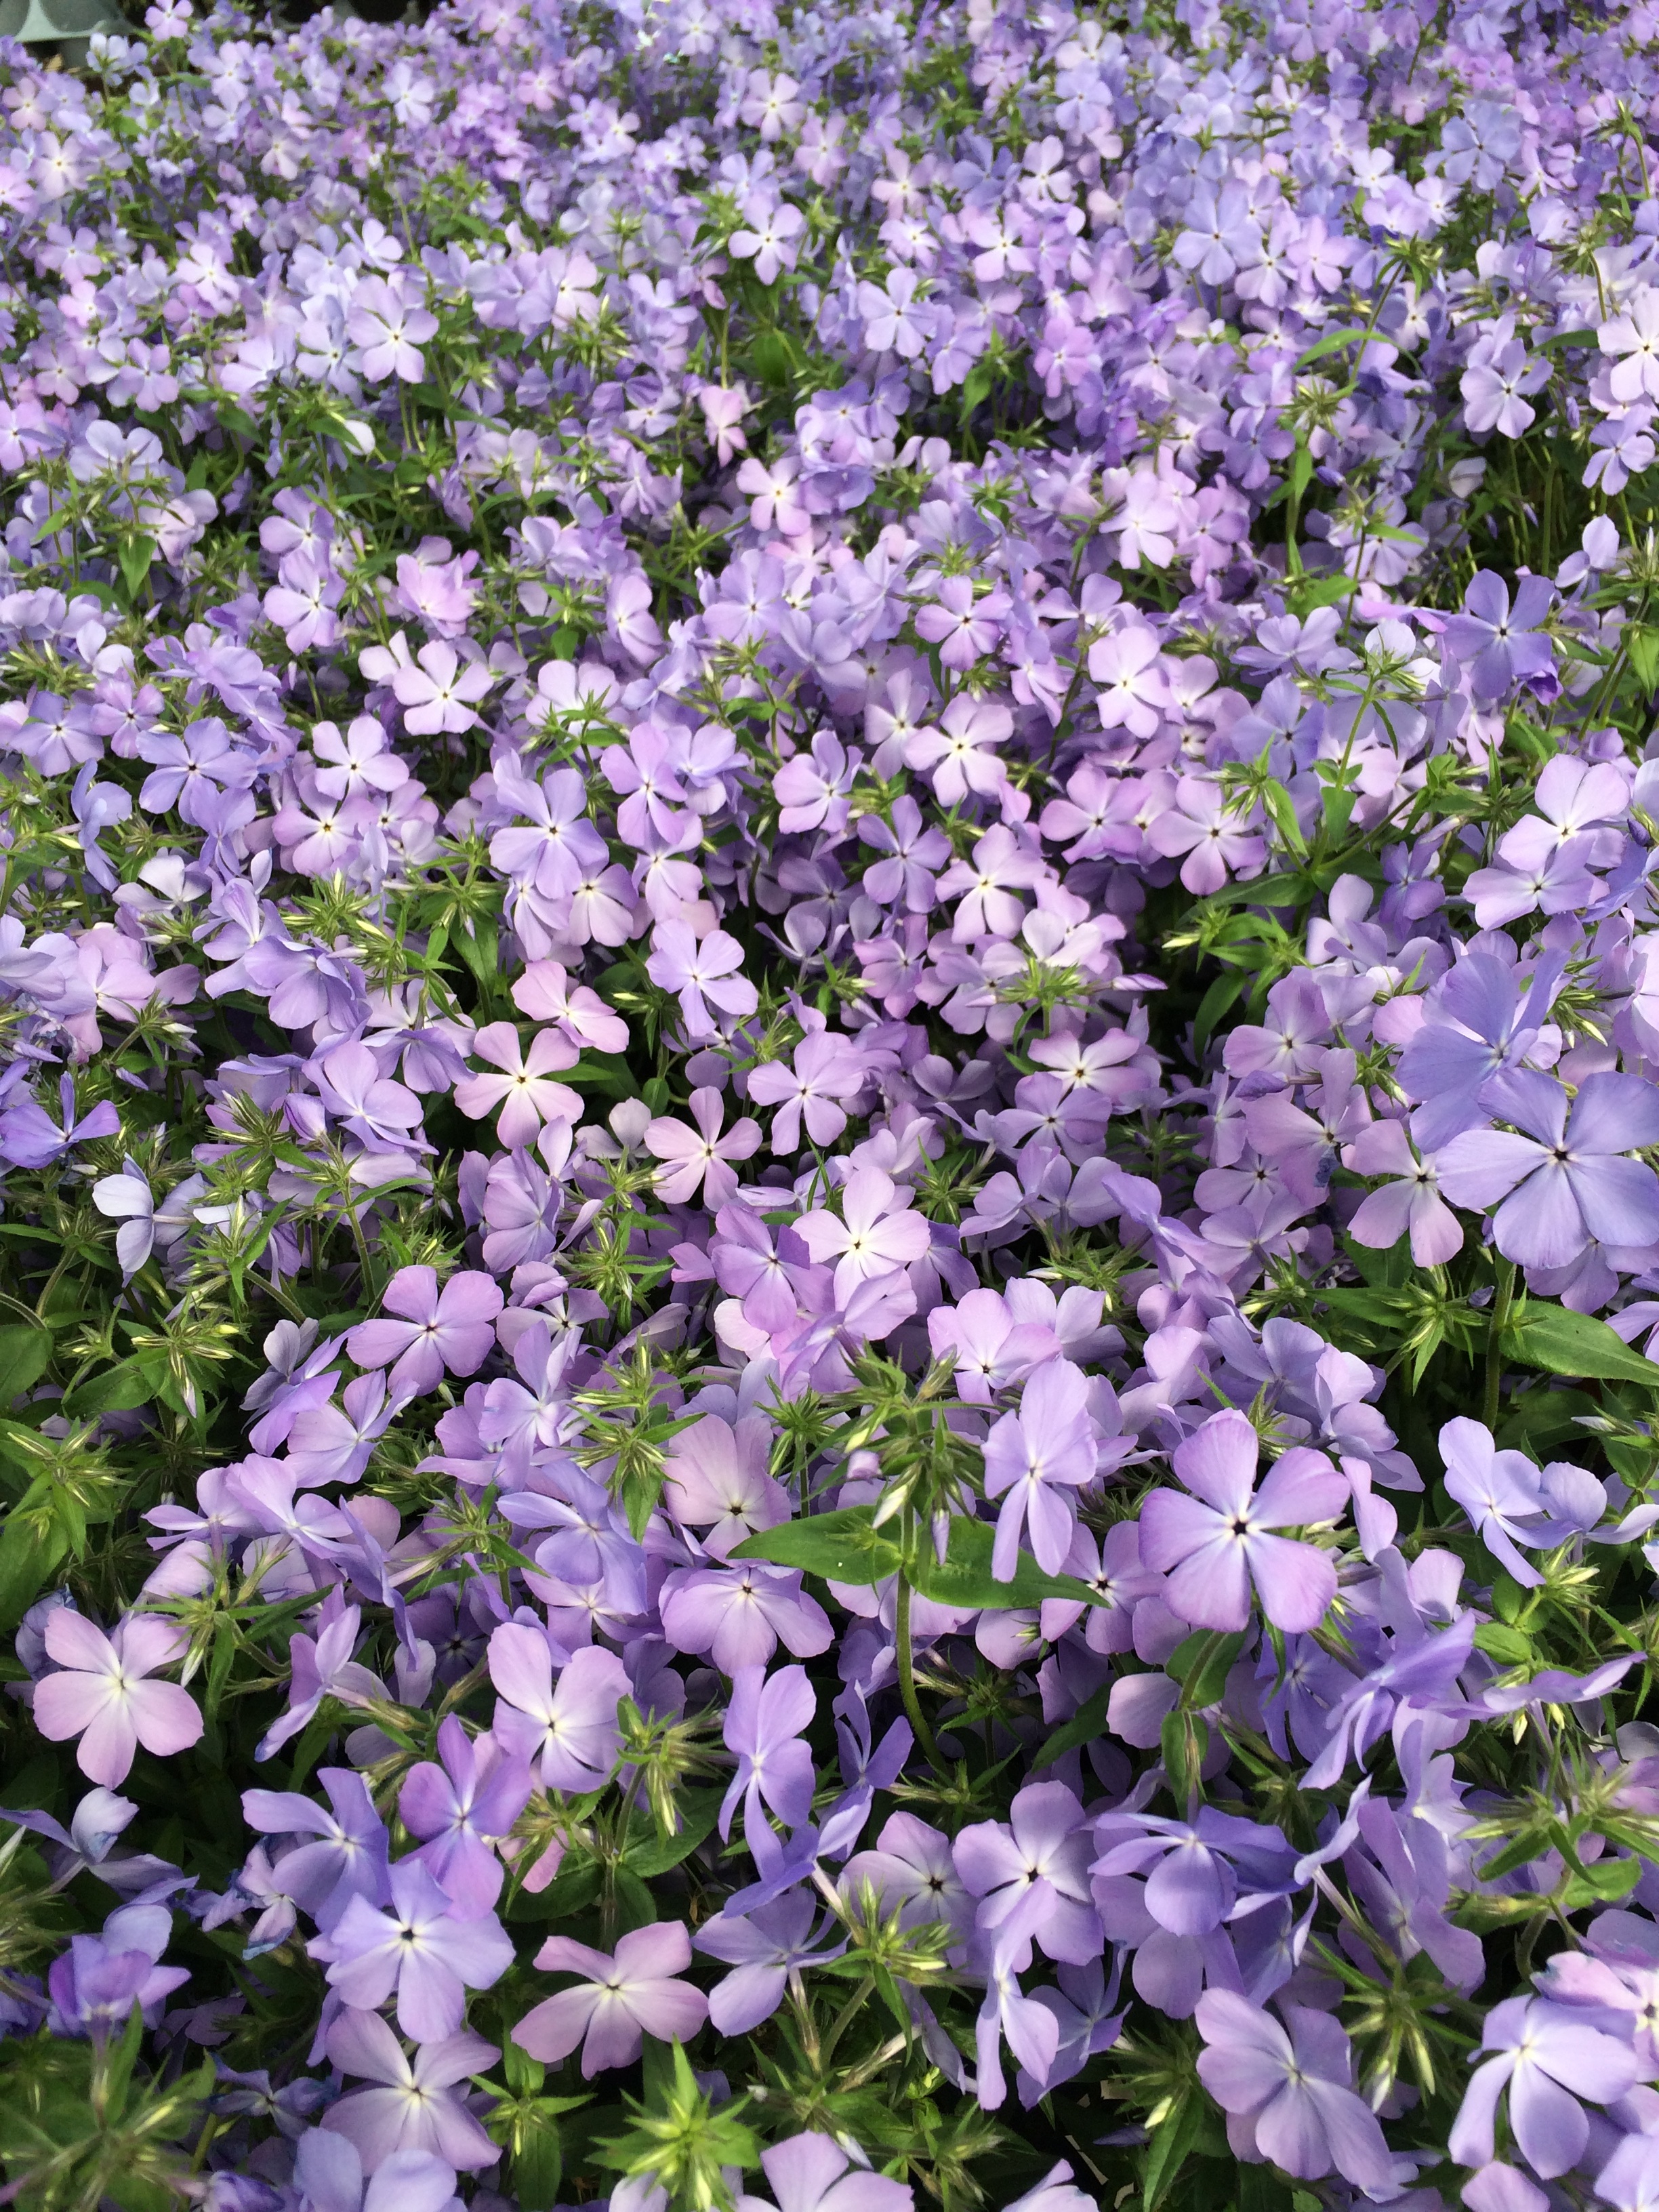
nature, blossom, plant, flower, purple, bloom, summer, floral, color, natural, garden, botanical, purple flowers, violet, viola, bellflower, flowering plant, bellflower family, aubretia, annual plant, land plant, violet family, dame's rocket